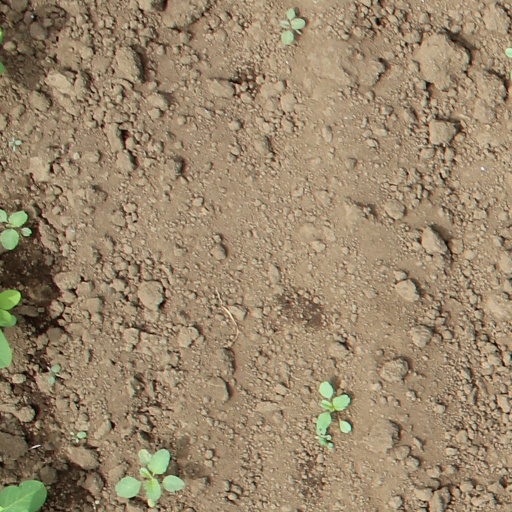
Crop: soybean